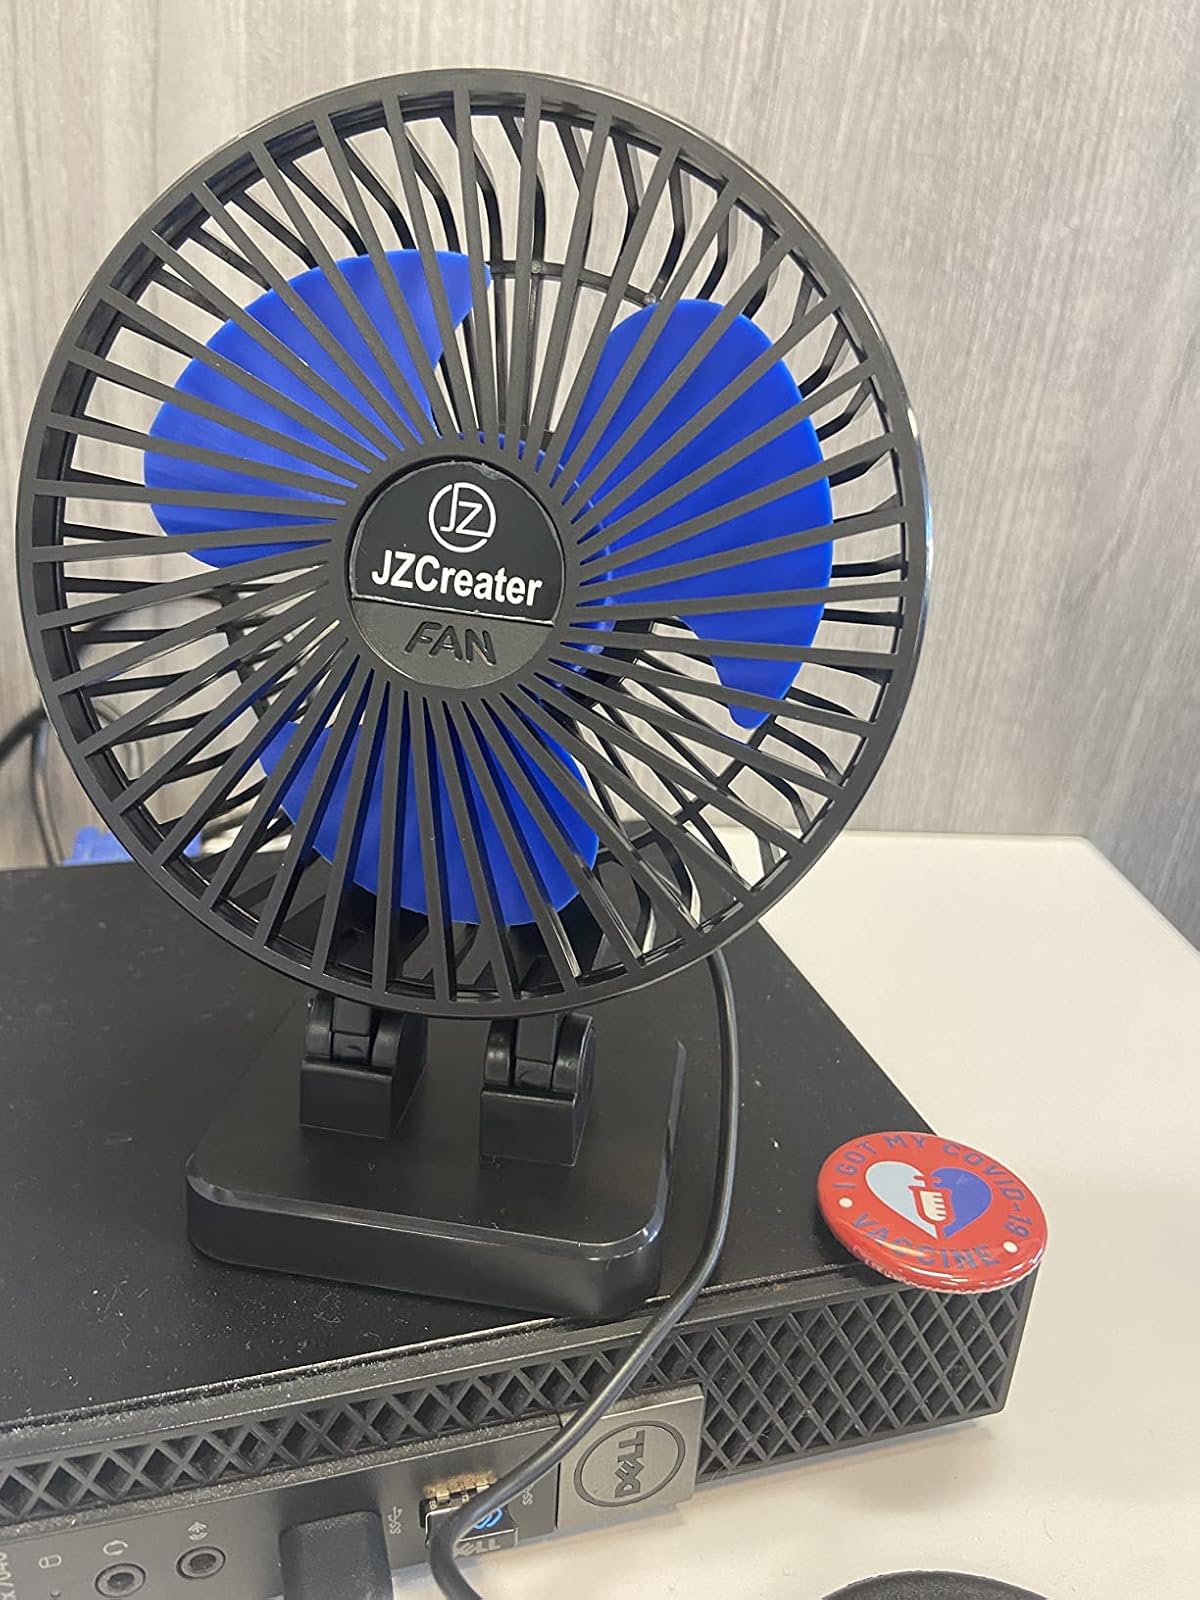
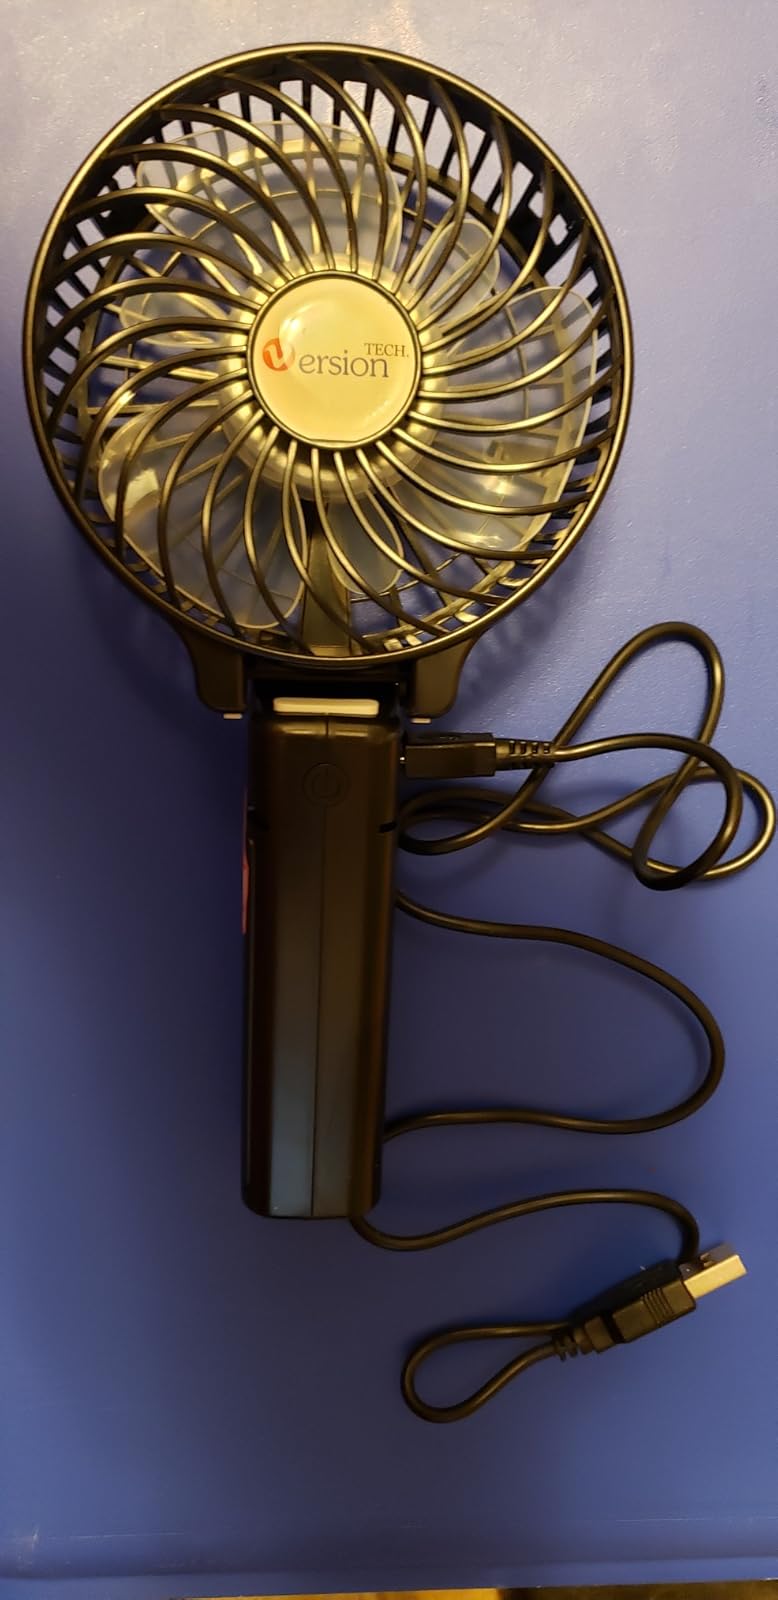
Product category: fan
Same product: no